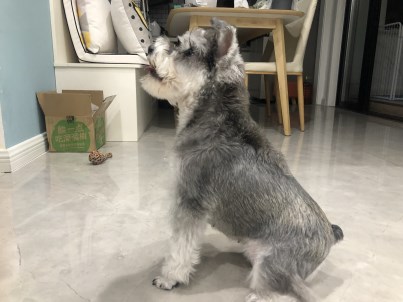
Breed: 2342-n000102-miniature_schnauzer